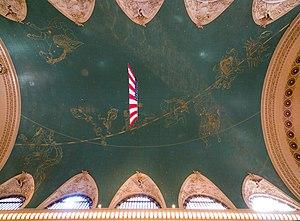
Paul-César Helleu est un peintre et graveur français, né à Vannes le 17 décembre 1859, et mort à Paris le 23 mars 1927.